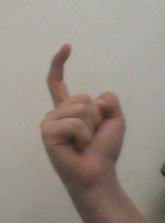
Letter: ra